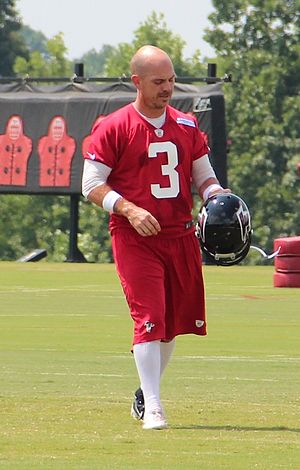
Matt Bryant
Steven Matt Bryant er en amerikansk footballspiller, der spiller i NFL som place kicker for Atlanta Falcons. Bryant kom ind i ligaen i 2002 og har tidligere spillet for New York Giants, Indianapolis Colts, Miami Dolphins og Tampa Bay Buccaneers.